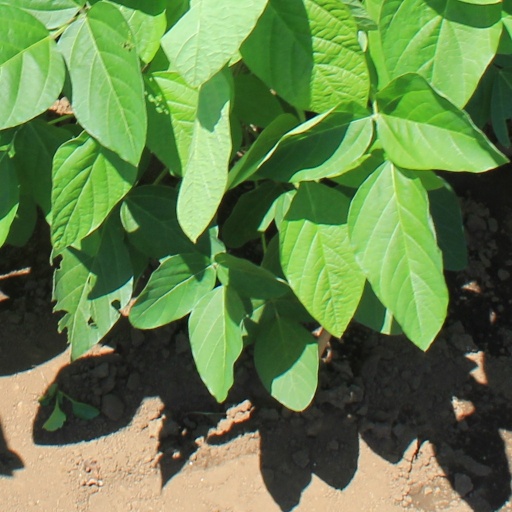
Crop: soybean